Ferdinand Hodler

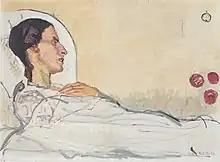
" Valentine Godé-Darel on Her Sickbed", 1914, oil on canvas

In 1908, Hodler met Valentine Godé-Darel, who became his mistress, although he continued to live with his second wife. In 1913, Godé-Darel was diagnosed with a gynecological cancer, and the many hours Hodler spent by her bedside resulted in a remarkable series of paintings documenting her decline from the disease. In January 1914, three months after the birth of their daughter, Pauline, Godé-Darel was subjected to an operation for the cancer. In June 1914, she underwent a second operation. Her death in January 1915 affected Hodler greatly. He occupied himself with work on a series of about 20 introspective self-portraits that date from 1916.